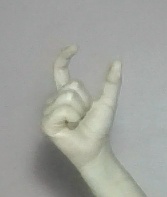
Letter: nun